FCV Farul Constanța

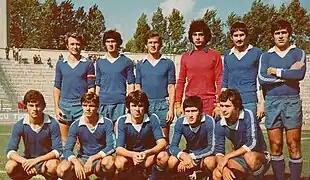

The next three seasons started well for Farul, but they finished in the middle of the pack. In 1963–64, they finished eighth after occupying third place at the end of the first half; all-time goal-scorer Marin Tufan scored 62 goals. The following year, the Sailors finished only one point above first-relegated team Minerul Baia Mare. In the 1965–66 season, Farul finished ninth out of 14 teams. Their qualification for the 1964–66 Balkans Cup was their first participation in European competitions; on 28 April 1965, Farul drew away with Spartak Plovdiv 1–1. They won 1–0 in Constanța two weeks later for their first European victory. In the next game, the white-and-blues first defeated Vardar 4–0 in Skopje and 1–0 in a second match. Their meeting with the Greek side Olympiacos was divided; the Greeks won 1–0 at Piraeus, and Farul won a forfeit in Constanța for first place in Group A. The final of the competition was Romanian; Farul met Rapid București, but lost on aggregate after a 3–3 draw in Bucharest and a 0–2 loss in Constanța. The team did well in the Romanian Cup, where the Sharks were eliminated in the semi-finals by UTA Arad (2–3).